Question: Please indicate a possible affordance area of baseball bat that can be used for holding
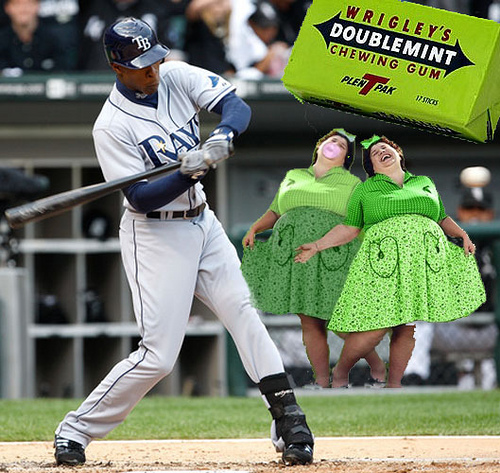
Answer: [86.526, 161.157, 191.071, 199.491]